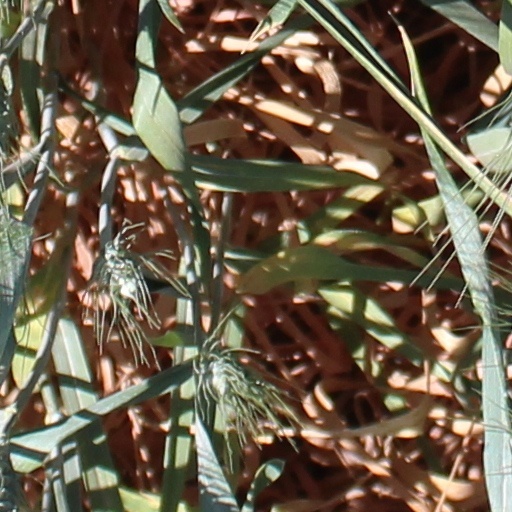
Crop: wheat